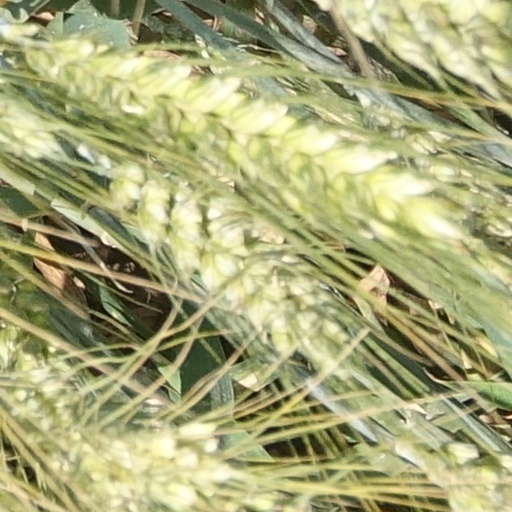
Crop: wheat